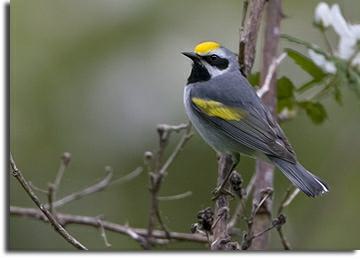
A photo of a golden winged warbler